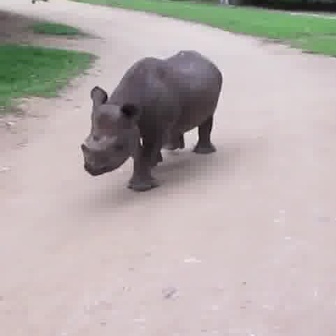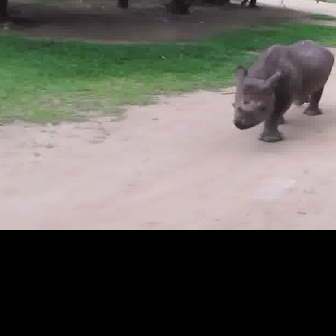
  Please identify the target specified by the bounding box [78,49,221,192] in the first image and locate it in the second image. Return the coordinates in [x_min,y_min,x_max,y_max] format.
Answer: [230,38,334,142]